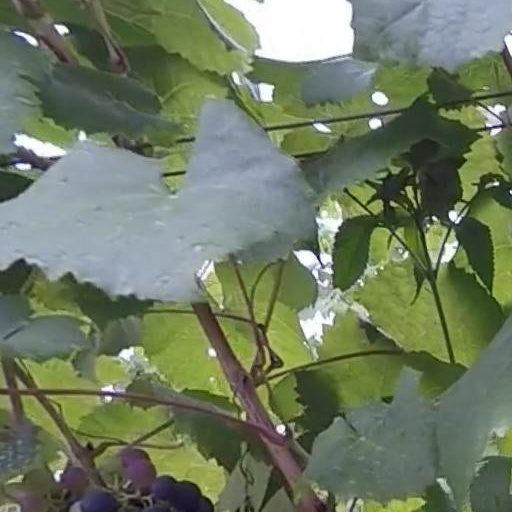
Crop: grape